Interactive Awards

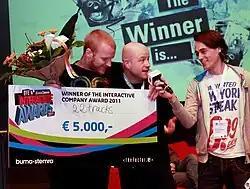
22tracks wins The Interactive Company Award 2011 - by Jack Tillmanns - Foto Focus

The Interactive Awards are awarded to artists, bands and music organizations that use the internet in an inventive way to market (their) music. Since 2008 the Interactive Awards are presented on an annual basis during The European Music Conference and Showcase Festival Eurosonic Noorderslag in the Dutch city of Groningen. The award aims to encourage European talent and highlight artists and bands that inspire others in an interactive field. Two awards are presented at the Interactive Awards, namely the Company Award and the Artist Award. The Artist Award aims to highlight artists or bands with special online initiatives. The prize includes a gift of 5000 euros. The Company Award was introduced to support online (music) portals and was added to the Interactive Awards in 2010. The Interactive Awards are an initiative of internet agency theFactor.e and Dutch Music rights Foundation Buma/Stemra. The Interactive Awards are hosted by Eurosonic Noorderslag.